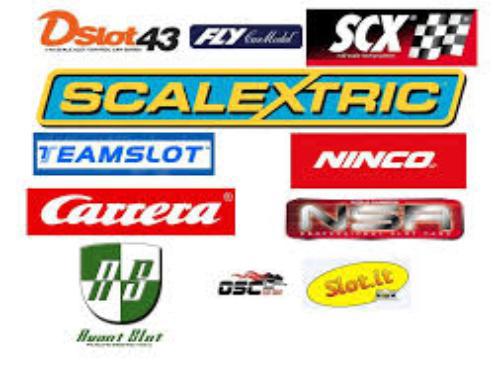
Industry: Transportation